Journal Article Tag Suite

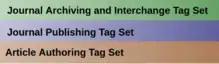
The 3 specifications. Due to their color-coded documentation, are colloquially referred to by color.

Document type definitions (also released in the form of RELAX NG and XML schema) define each set and incorporate other standards such as MathML and XHTML Tables (although not in the XHTML namespace).